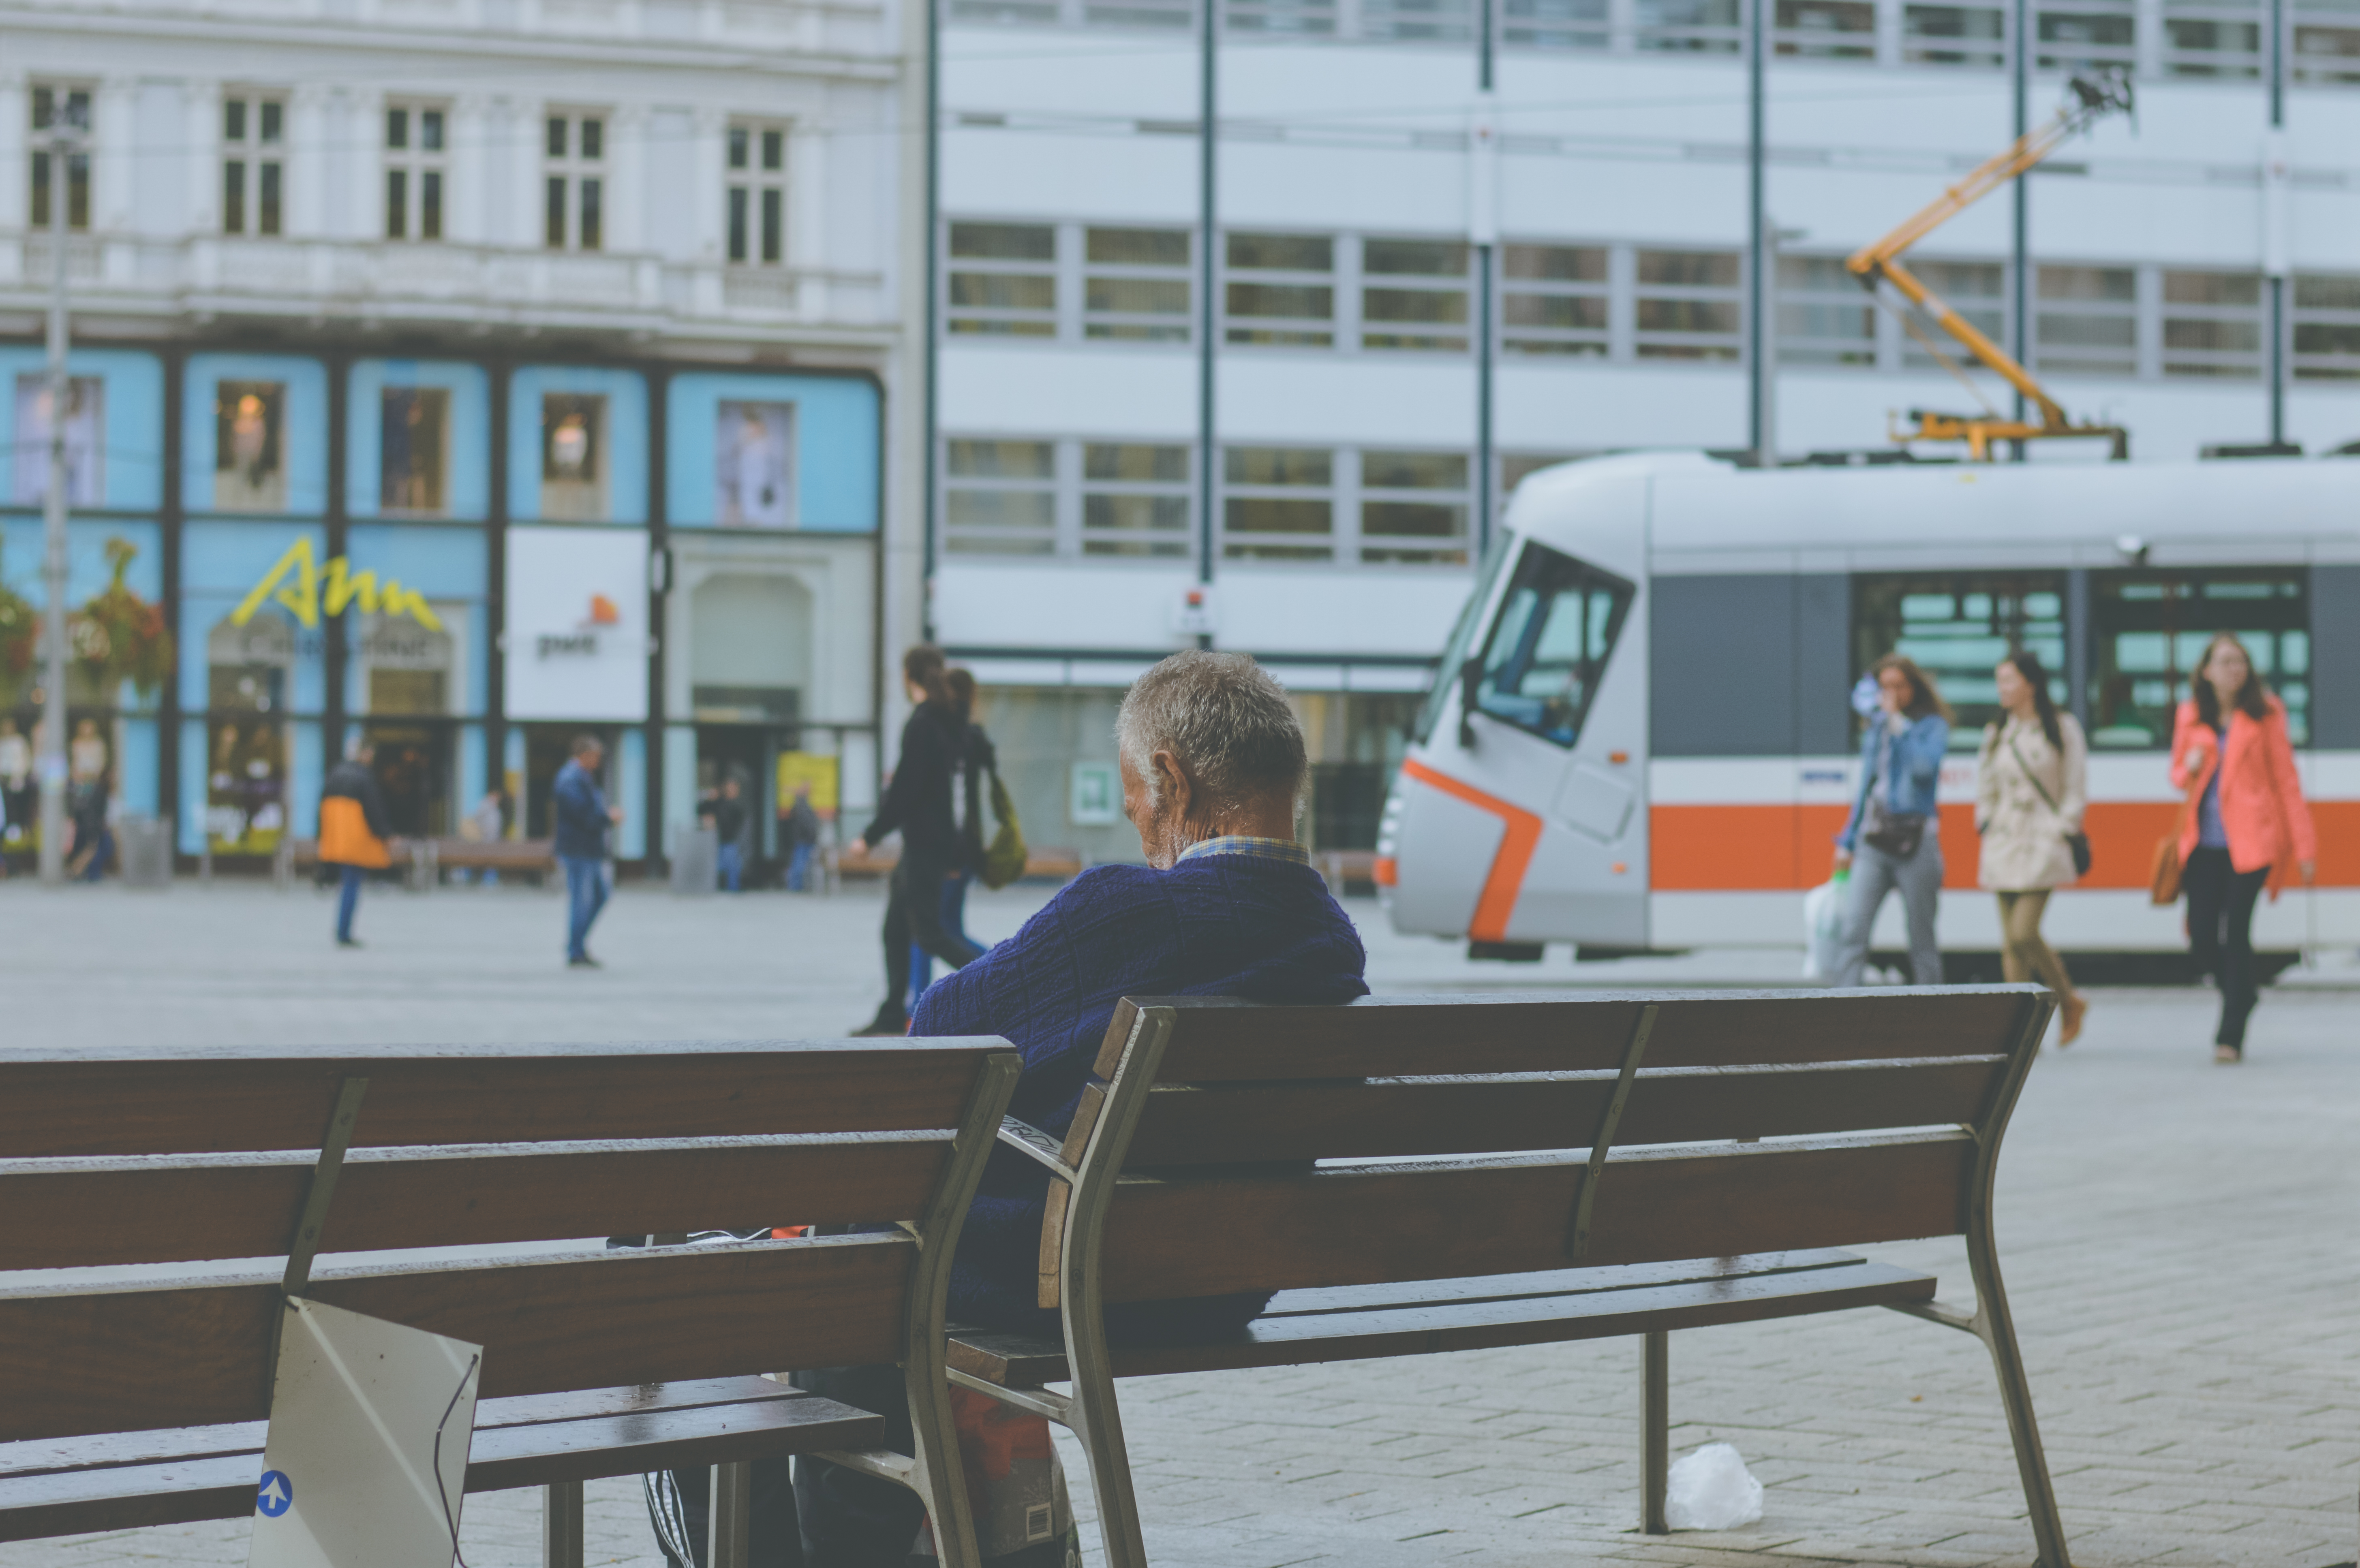
man, people, city, tram, transport, vehicle, public transport, women, buildings, benches, resting, passenger, elderly man